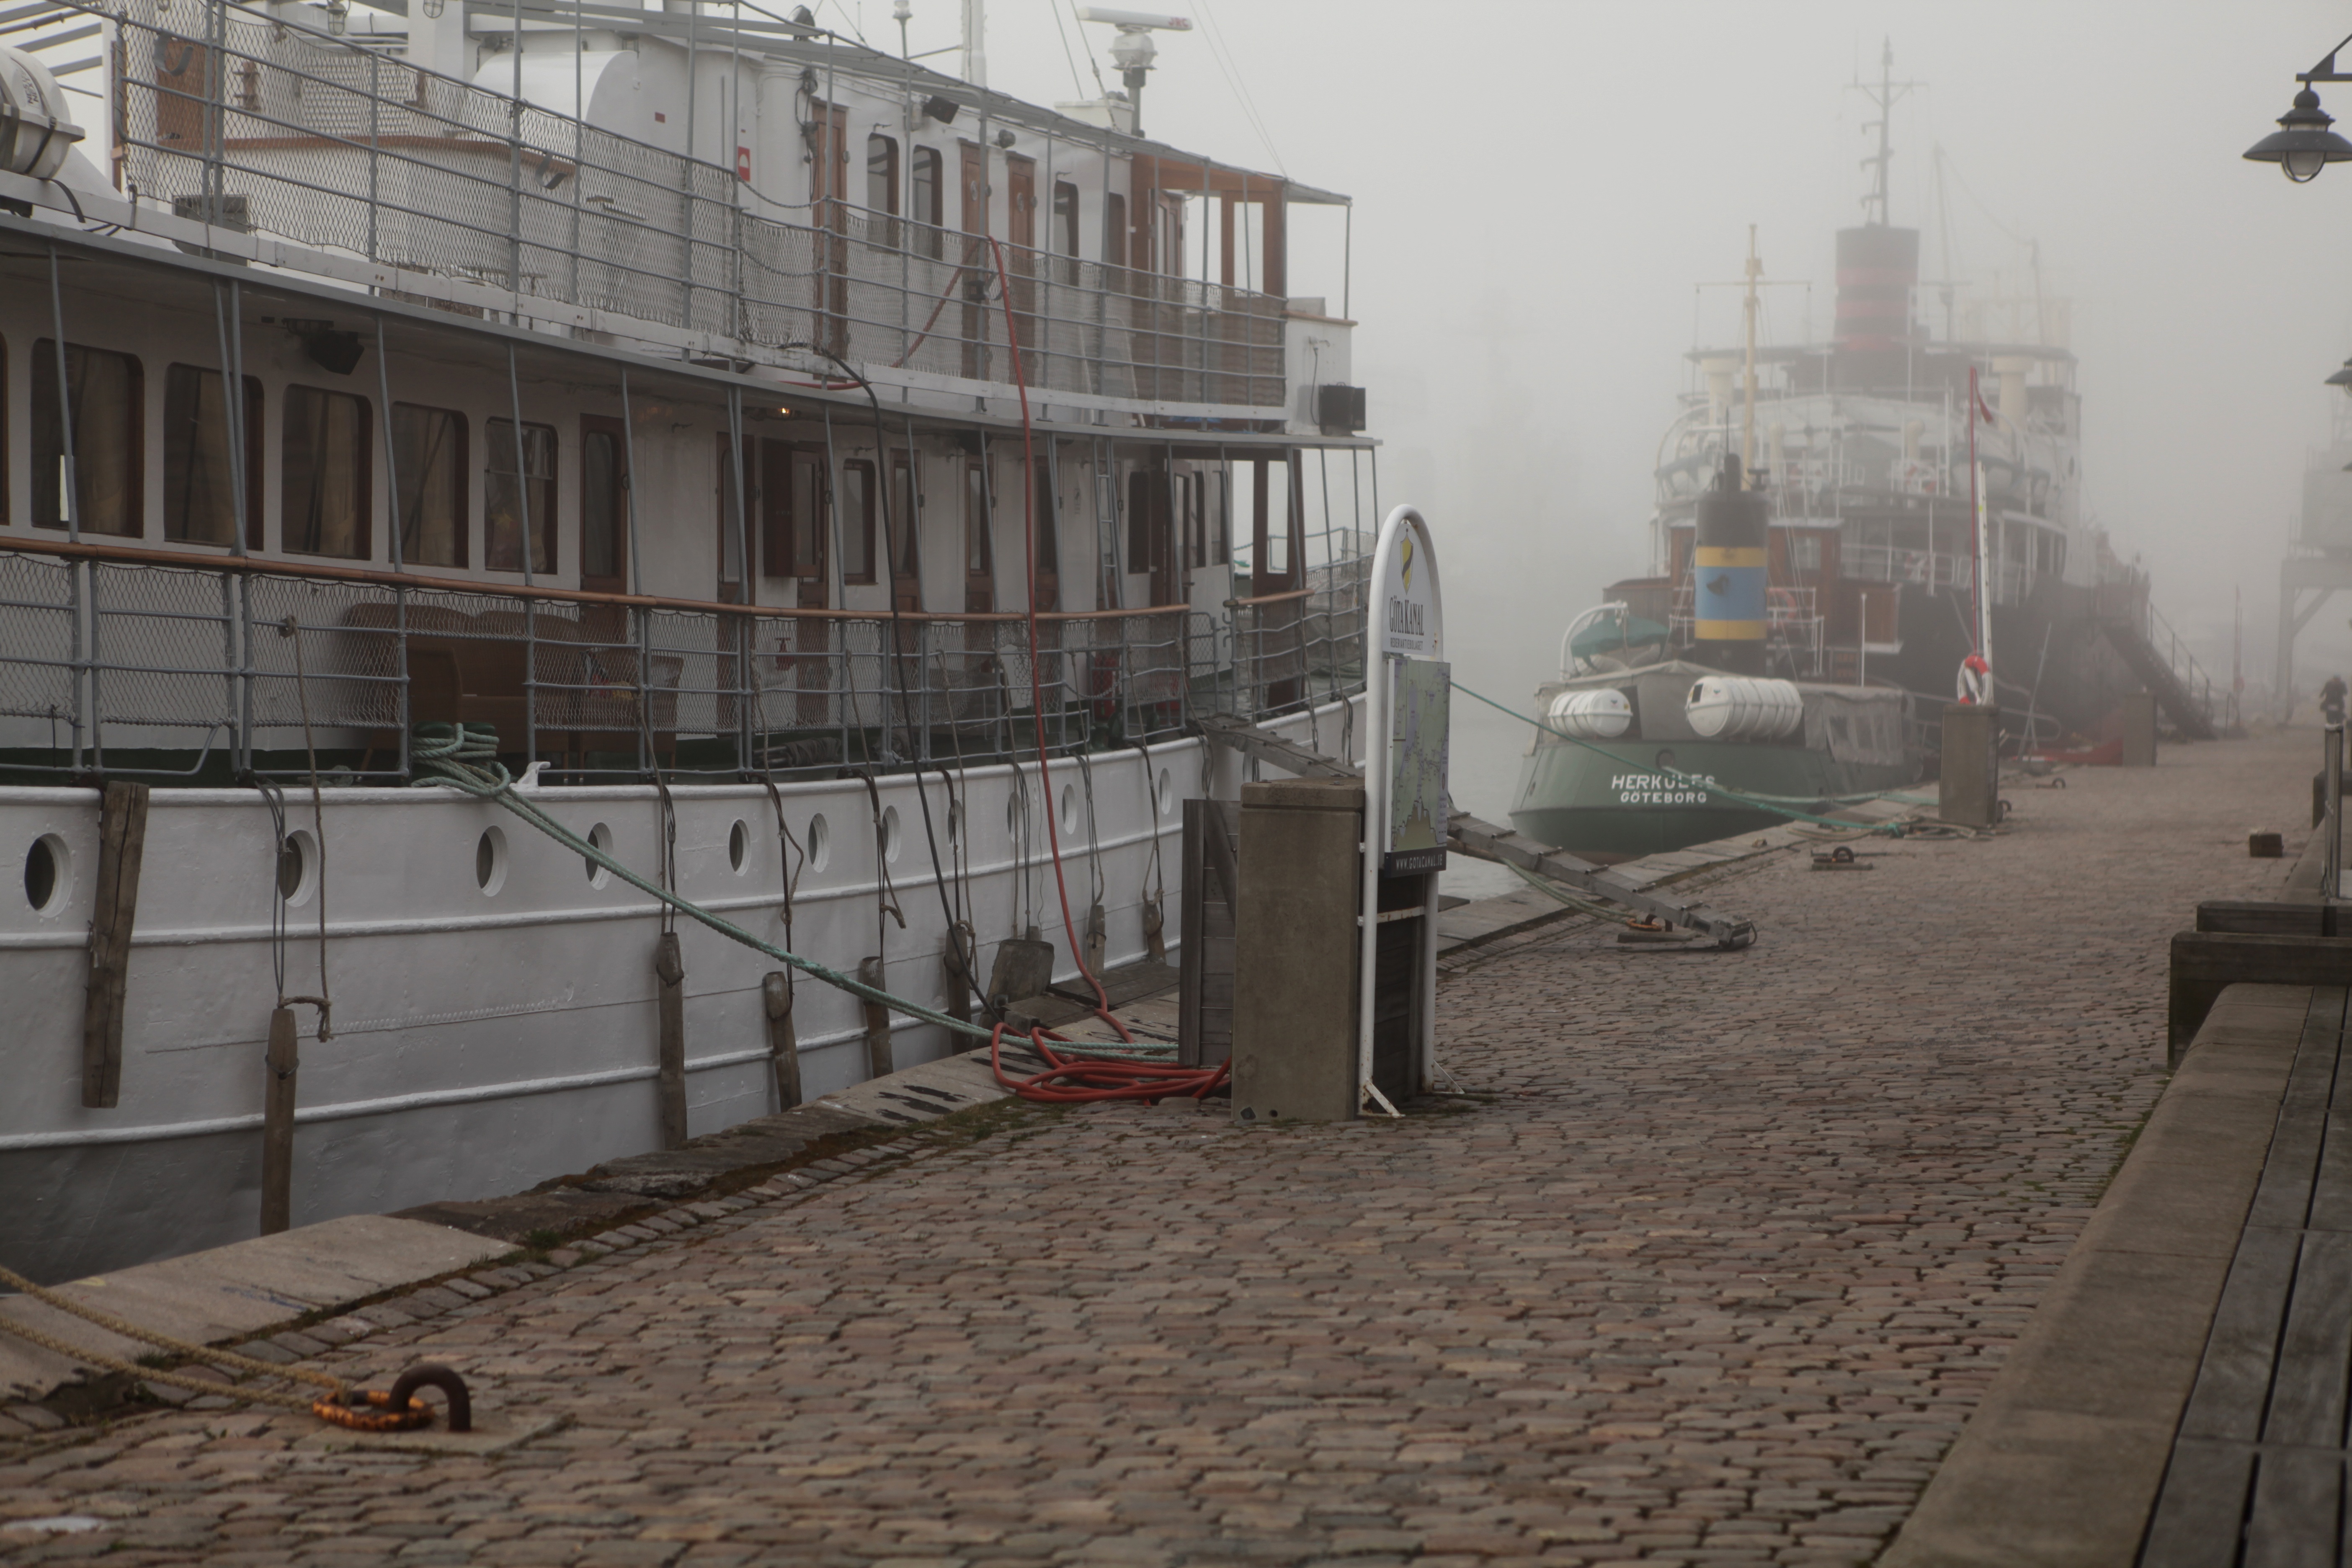
fog, mist, wall, ship, walkway, weather, harbor, port, waterway, outdoors, urban area